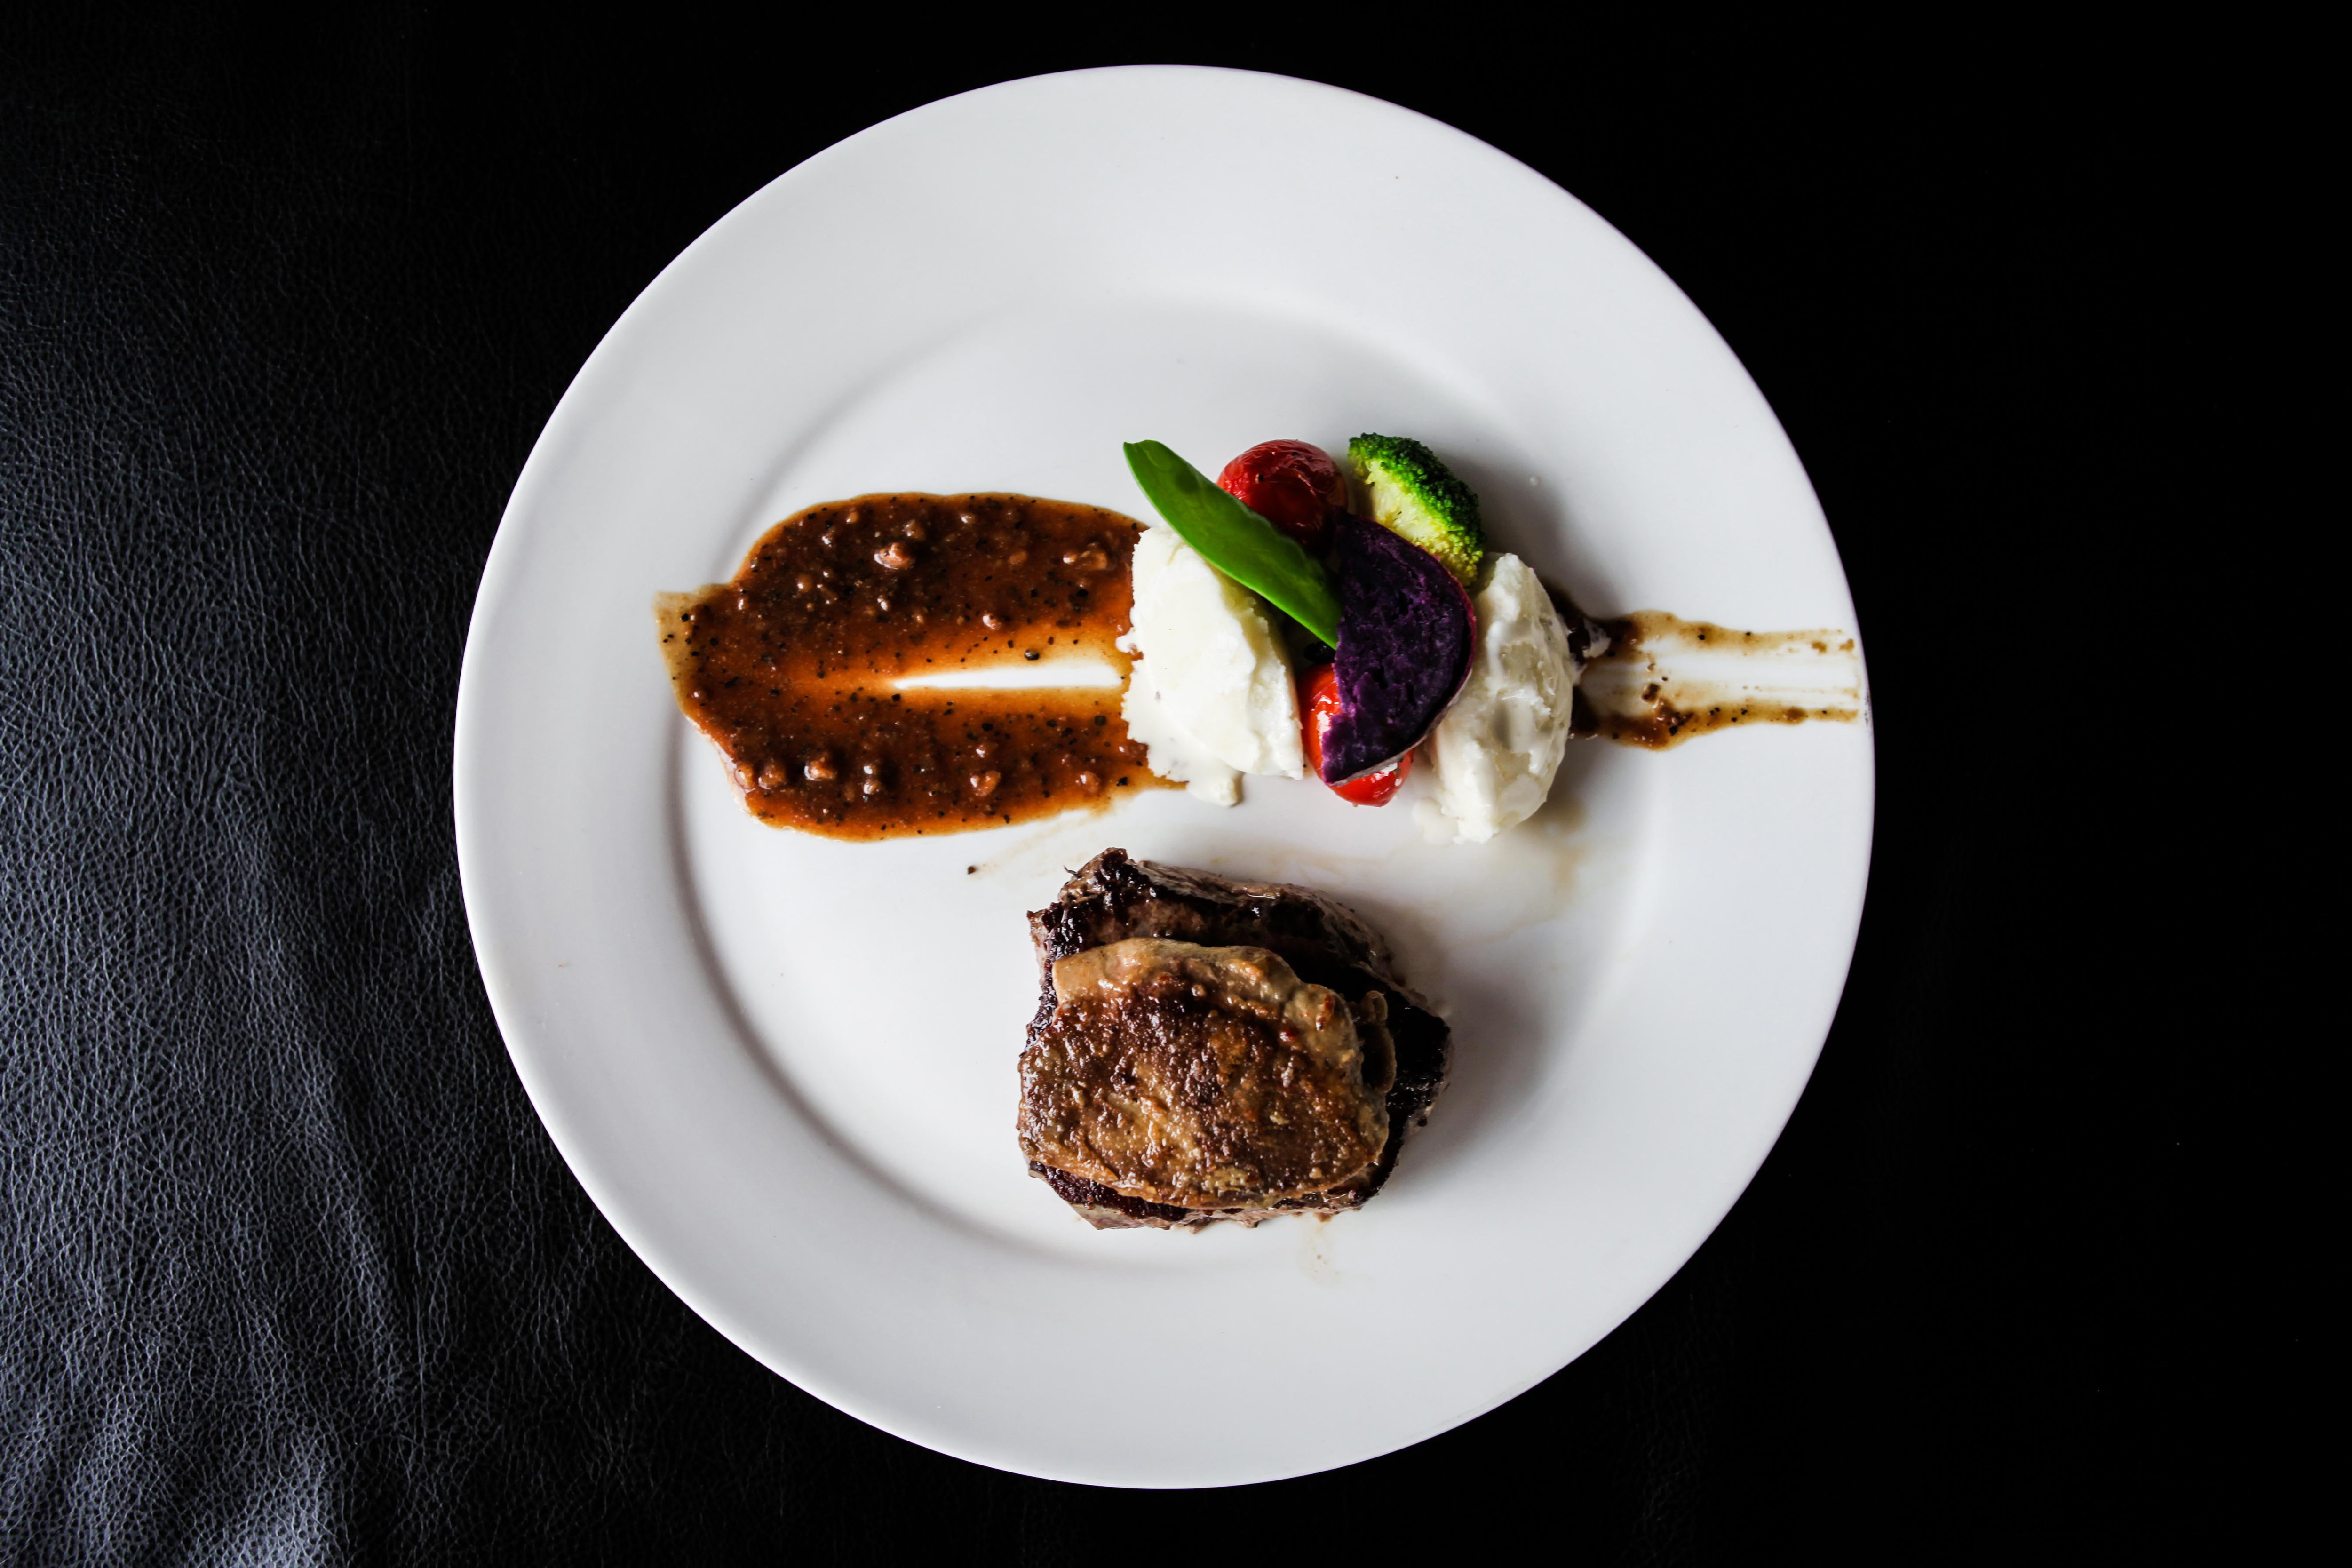
food, dish, cuisine, ingredient, la carte food, culinary art, produce, vegetarian food, falafel, recipe, garnish, finger food, mediterranean food, plate, pincho, meat